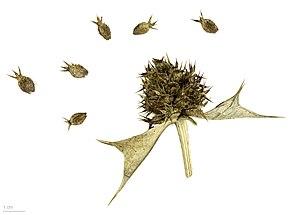
Le Panicaut maritime est une plante herbacée de la famille des Apiacées. Cette espèce florale est une des plus emblématiques des littoraux français, en particulier des côtes sableuses mais elle régresse en raison de la surfréquentation littorale, ce qui explique que le Conservatoire du littoral en a fait son emblème.